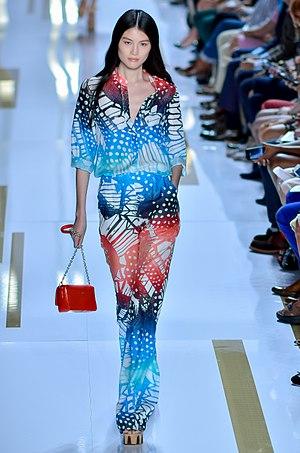
Sui He est un mannequin chinois né le 23 septembre 1989 à Wenzhou, également actrice.